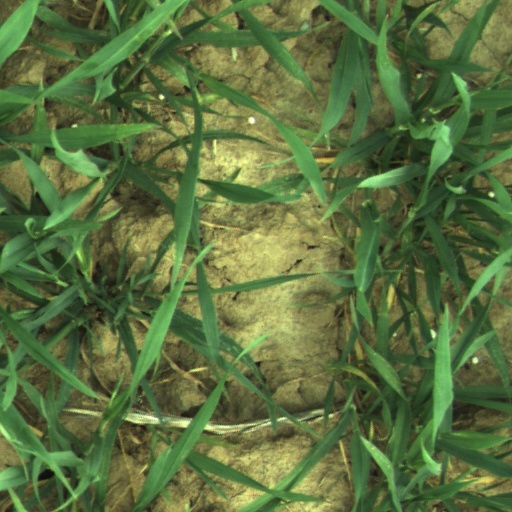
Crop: wheat